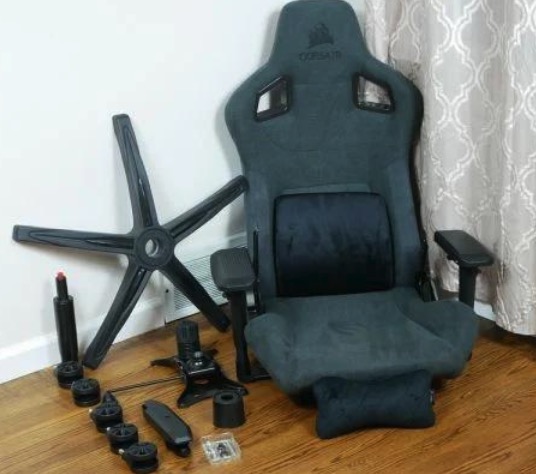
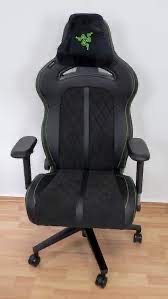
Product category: items_chair
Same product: no